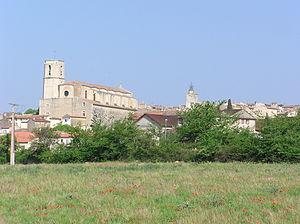
Lorgues est une commune française située dans le département du Var, en région Provence-Alpes-Côte d'Azur.